AbiBac

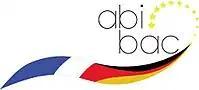
The AbiBac logo was developed by students of the Lycée Georges-Clémenceau de Montpellier and the Wentzinger-Gymnasium Freiburg in 2013.

The AbiBac is a French-German high school diploma offered in schools in France and Germany. It is the oldest of three bi-national high school programmes ("sections binationales") introduced by the French state, the others being EsaBac (French-Italian) and BachiBac (French-Spanish). The AbiBac was created by a French-German agreement on 31 May 1994.